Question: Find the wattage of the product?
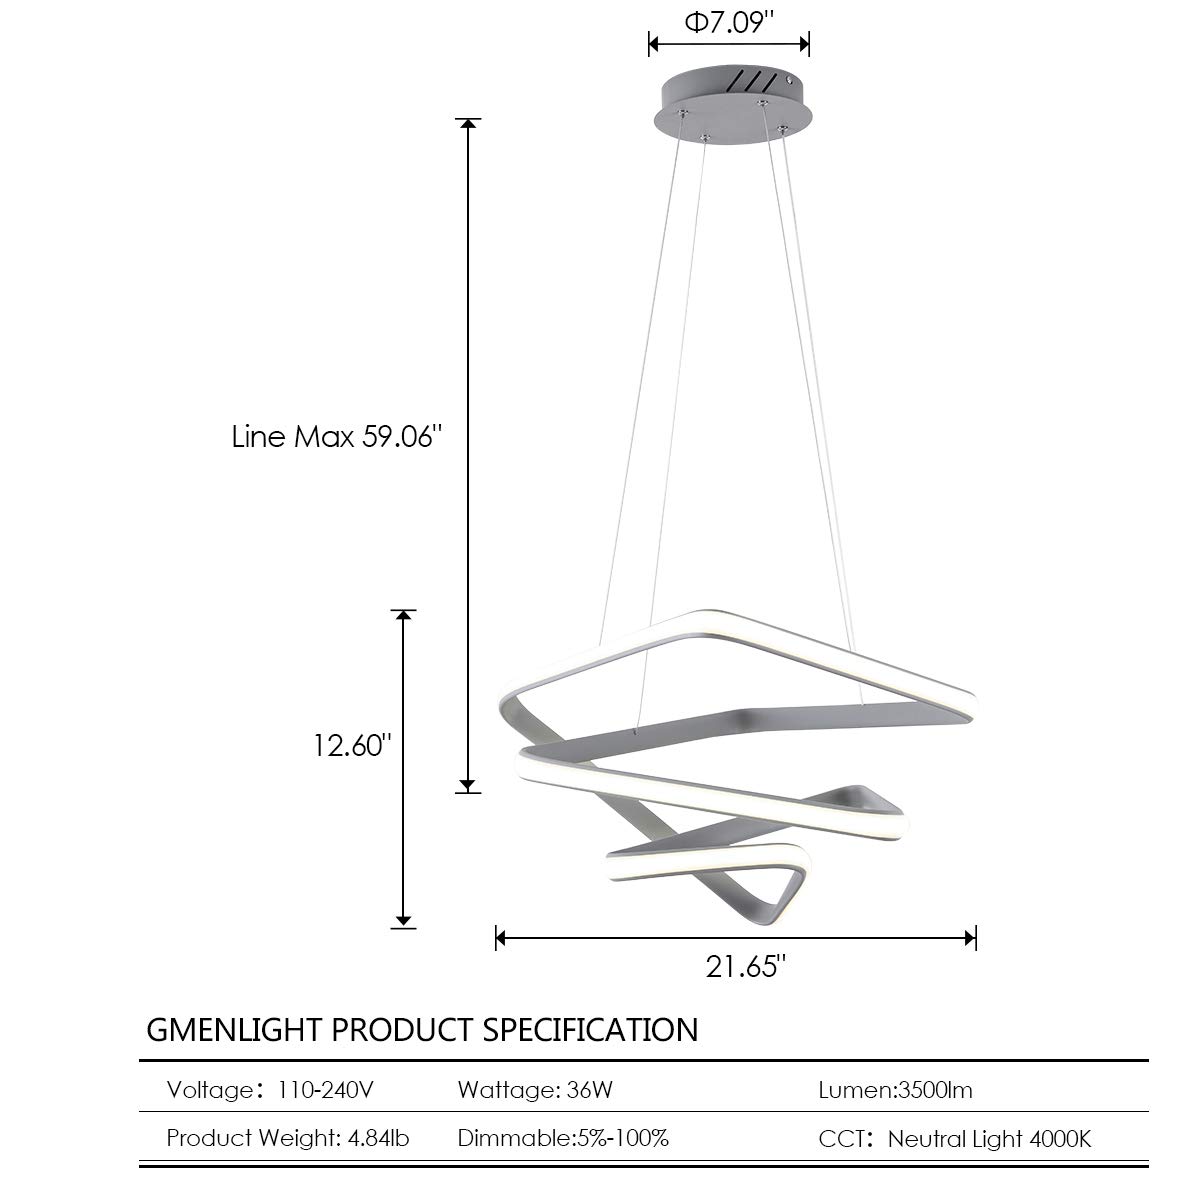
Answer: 36.0 watt